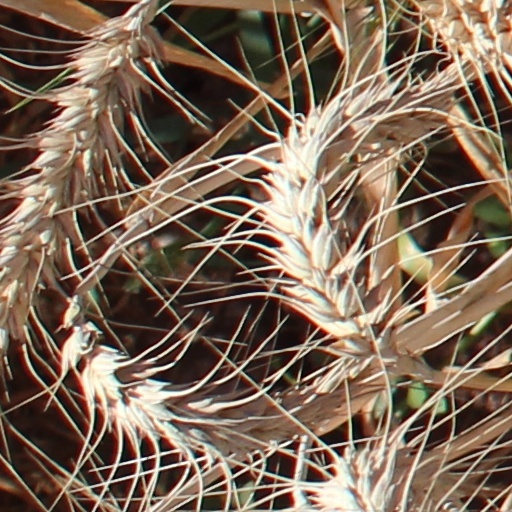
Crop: wheat